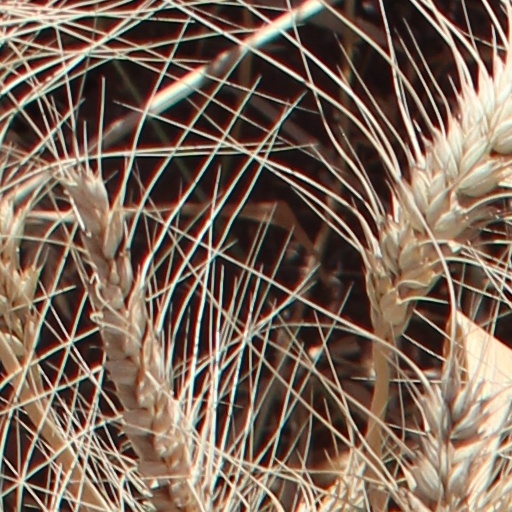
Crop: wheat